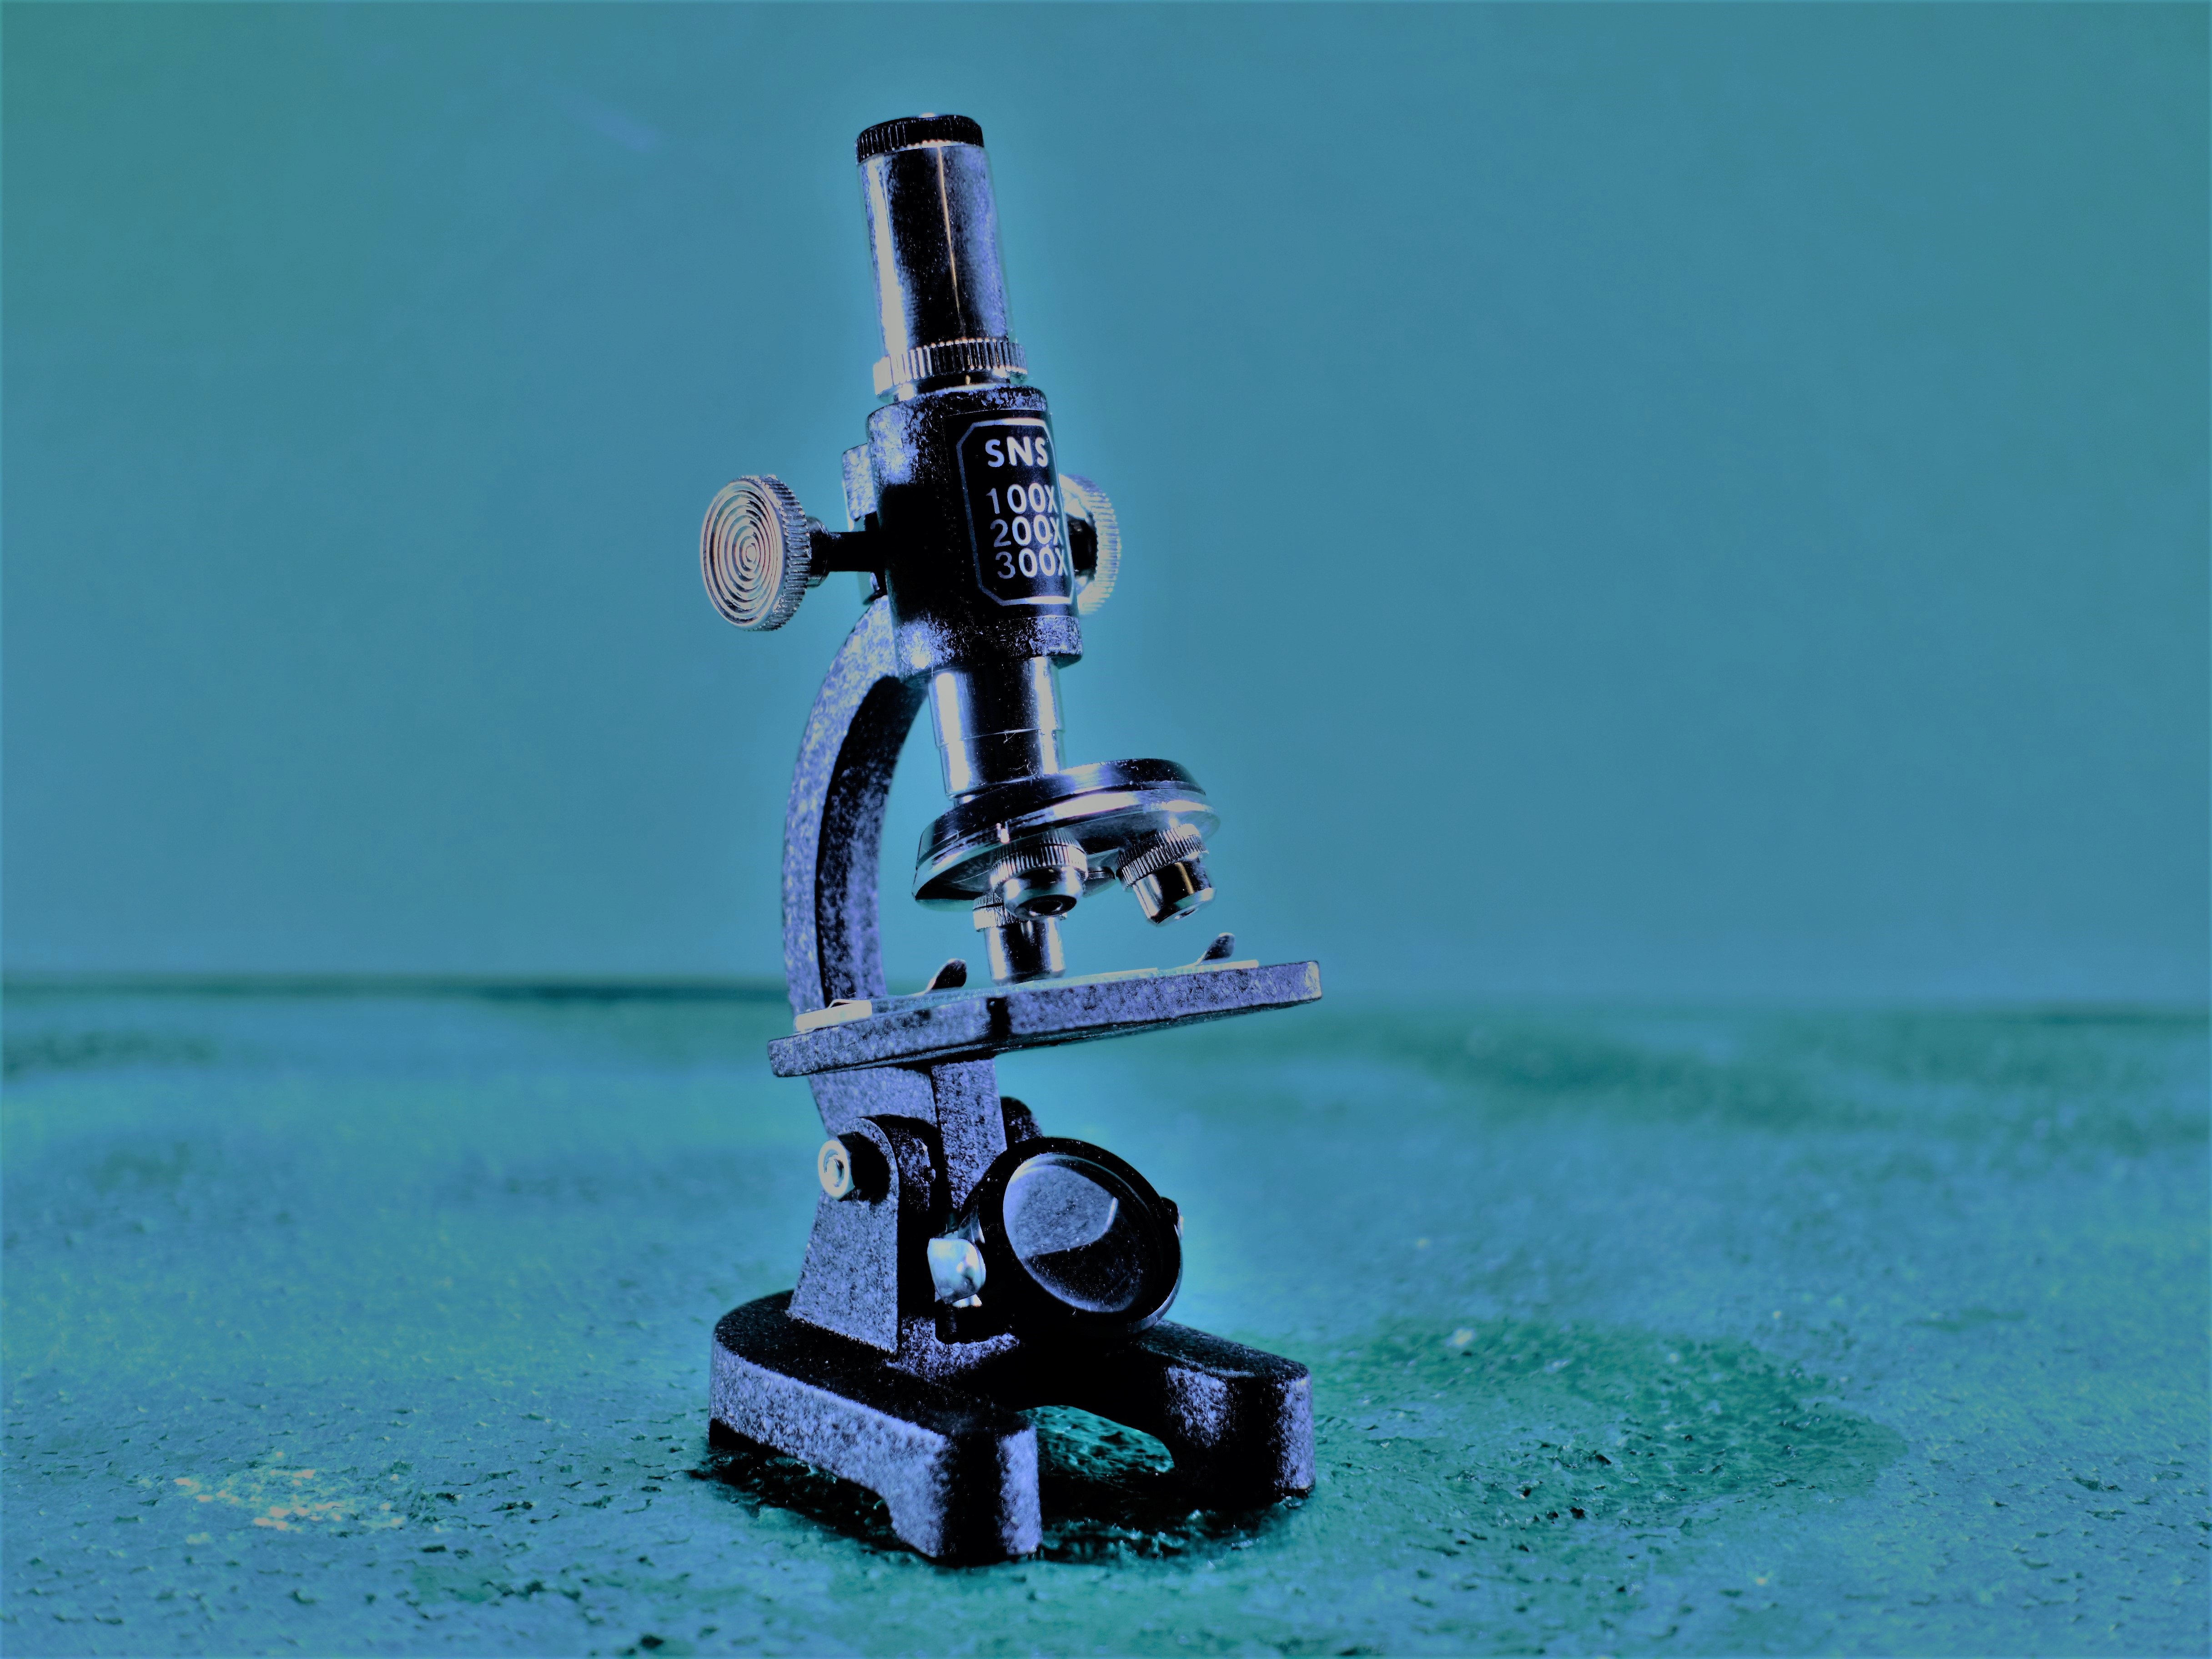
sculpture, doctor, by looking, bacilli